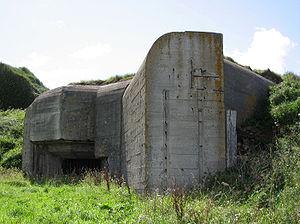
L'occupation des îles Anglo-Normandes renvoie à la période de l'histoire où les îles Anglo-Normandes furent militairement occupées par l'Allemagne pendant la Seconde Guerre mondiale, ce qui fit d'elles les seuls territoires des Îles Britanniques à avoir été envahis par la Wehrmacht. Cette occupation couvre la période allant du 30 juin 1940 à la libération, le 9 mai 1945. Ne faisant pas partie du Royaume-Uni, ces îles recouvrent les dépendances de la Couronne des bailliages de Jersey et de Guernesey.